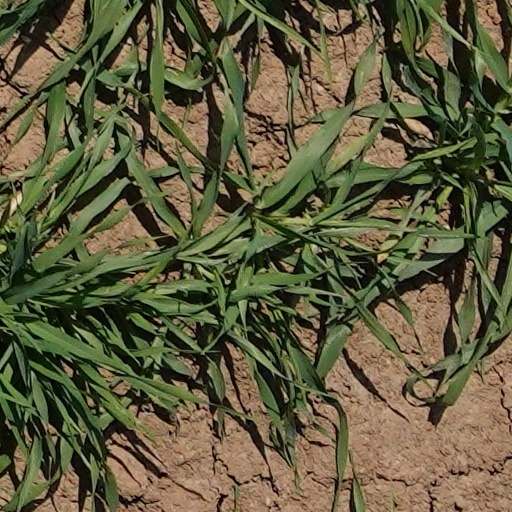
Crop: wheat